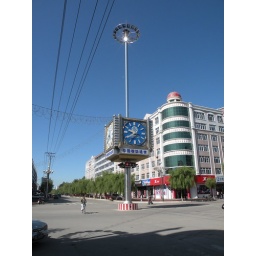
A giant clock in an intersection along the main road